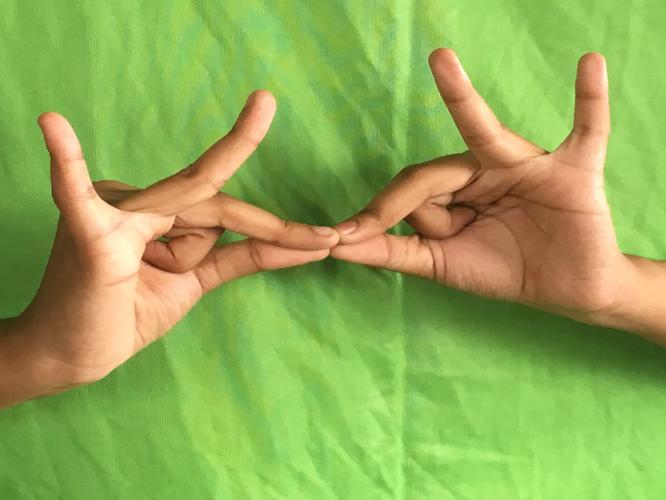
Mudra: Sakata
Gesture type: double_hand